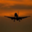
Label: airplane